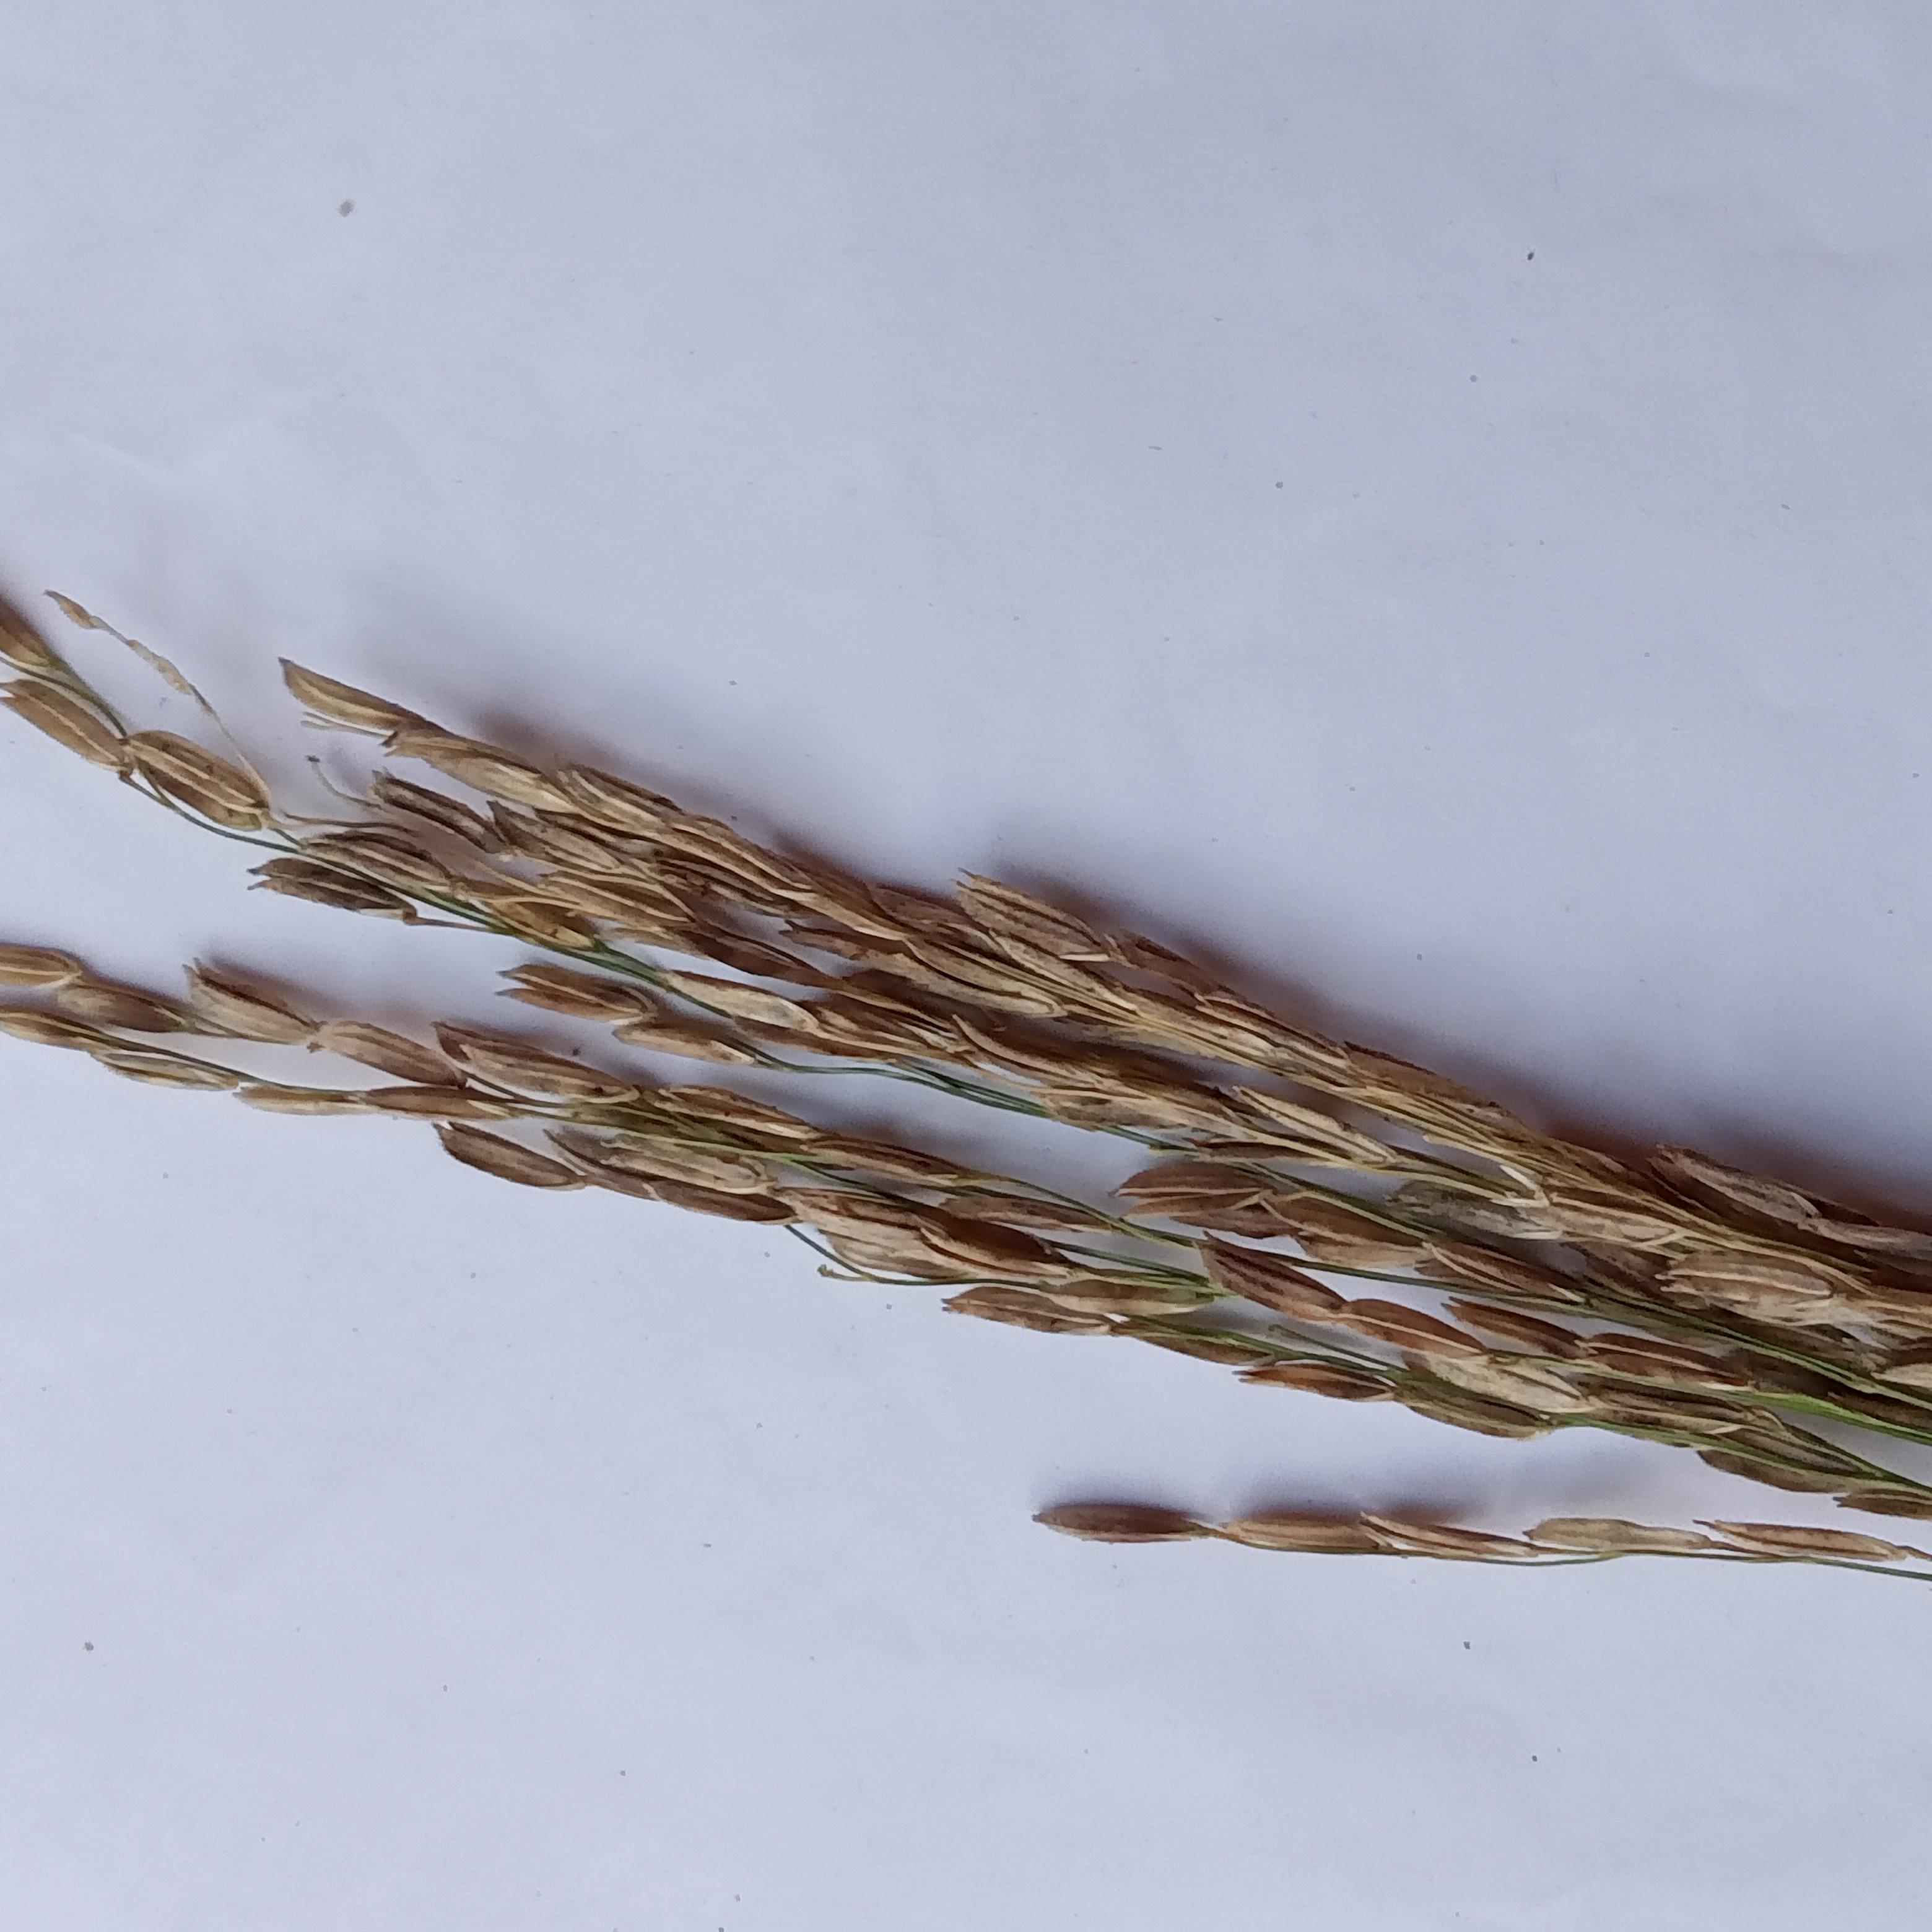
Label: Rice___Neck_Blast